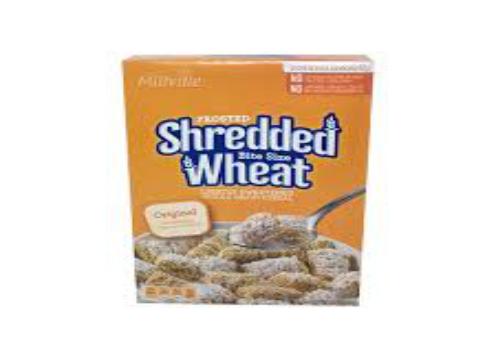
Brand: Frosted Shredded Wheat
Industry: Food